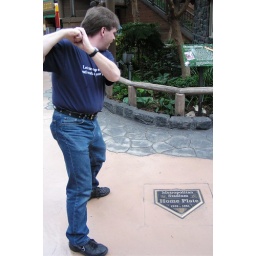
He was standing by the original location of home plate at the old Met Stadium.